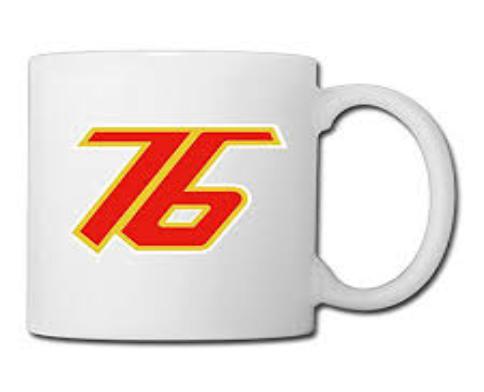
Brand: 76
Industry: Clothes